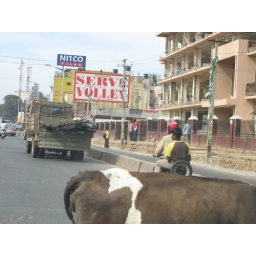
Passing cow in the road